Zenobia

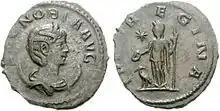
Coin of Zenobia as empress with Juno on the reverse, AD 272

An inscription, found in Palmyra and dated to August 271, called Zenobia "eusebes" (the pious); this title, used by Roman empresses, could be seen as a step by the queen toward an imperial title. Another contemporary inscription called her "sebaste", the Greek equivalent of "empress" (Latin: "Augusta"), but also acknowledged the Roman emperor. Finally, Palmyra officially broke with Rome; the Alexandrian and Antiochian mints removed Aurelian's portrait from the coins in April 272, issuing new tetradrachms in the names of Vaballathus and Zenobia (who were called "Augustus" and "Augusta", respectively). On Zenobia's "antoninianus" of 272, she appeared as a Roman ruler, depicting herself in the style of the Syrian Empresses: Julia Domna, Julia Mamaea and Julia Soaemias.